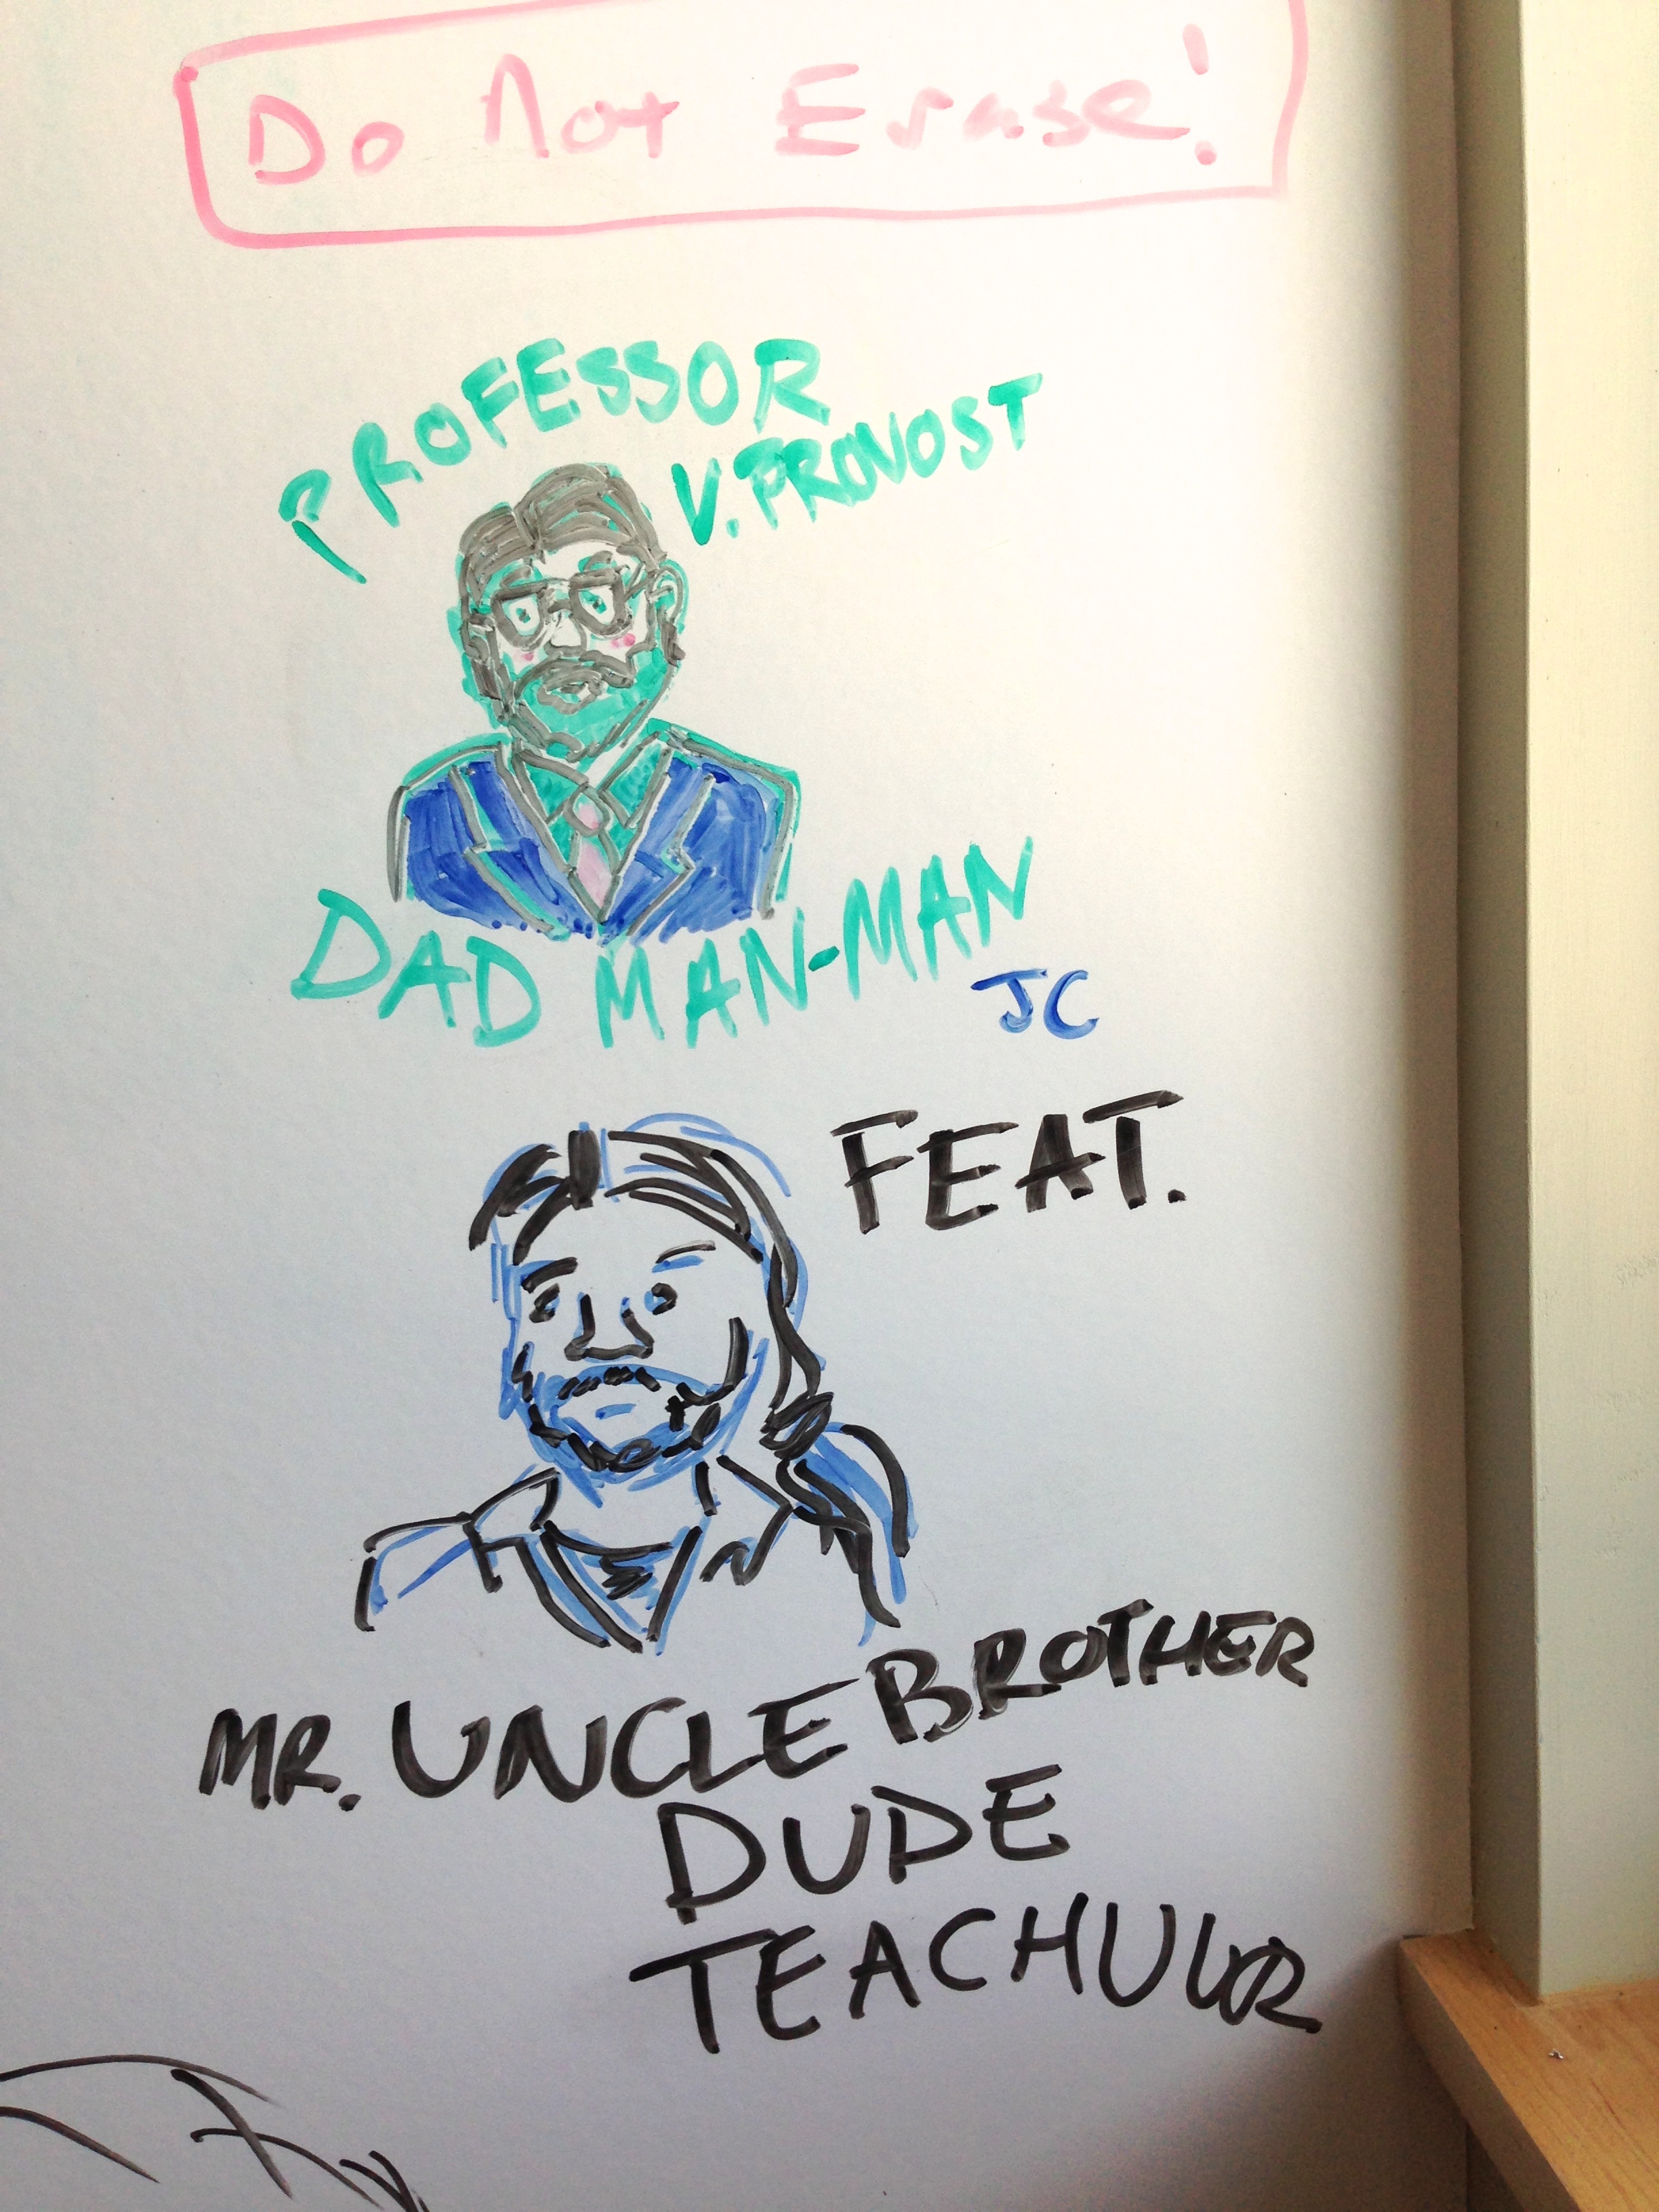
advertising, banner, brand, illustration, text, poster